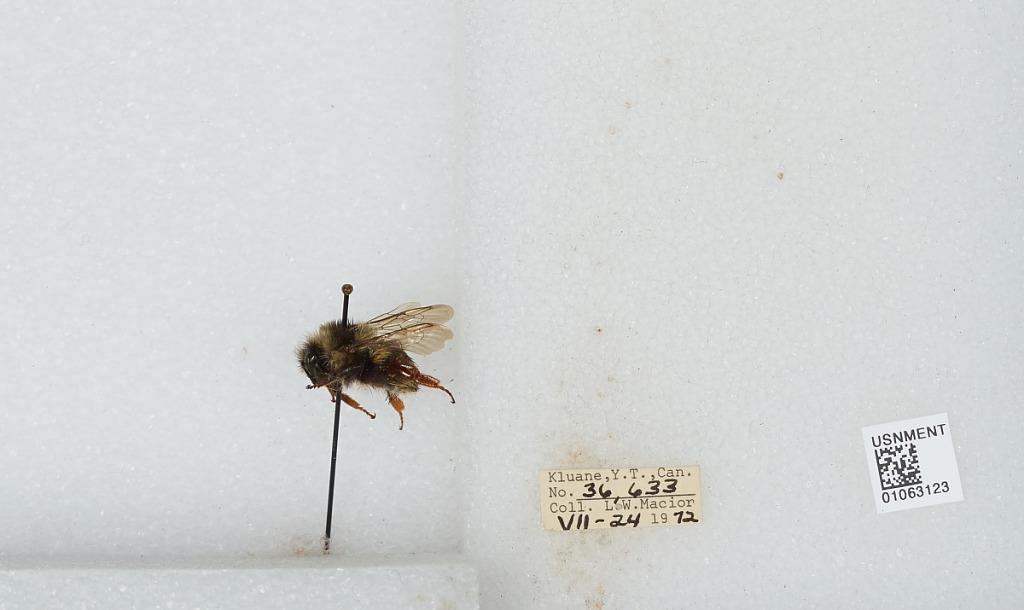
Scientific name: Bombus bifarius nearcticus
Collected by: L. Macior
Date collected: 1972-7-24
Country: Canada
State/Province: Yukon Territory
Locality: Kluane
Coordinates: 60.75, -139.5